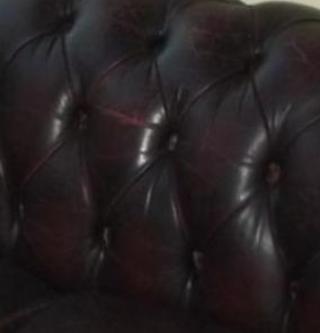
Texture: studded